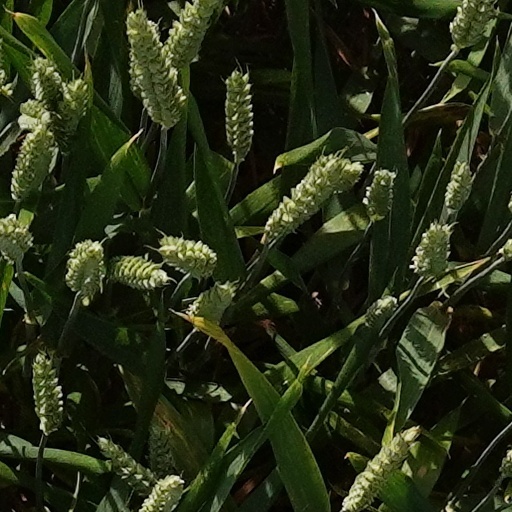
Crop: wheat